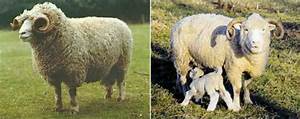
Label: sheep